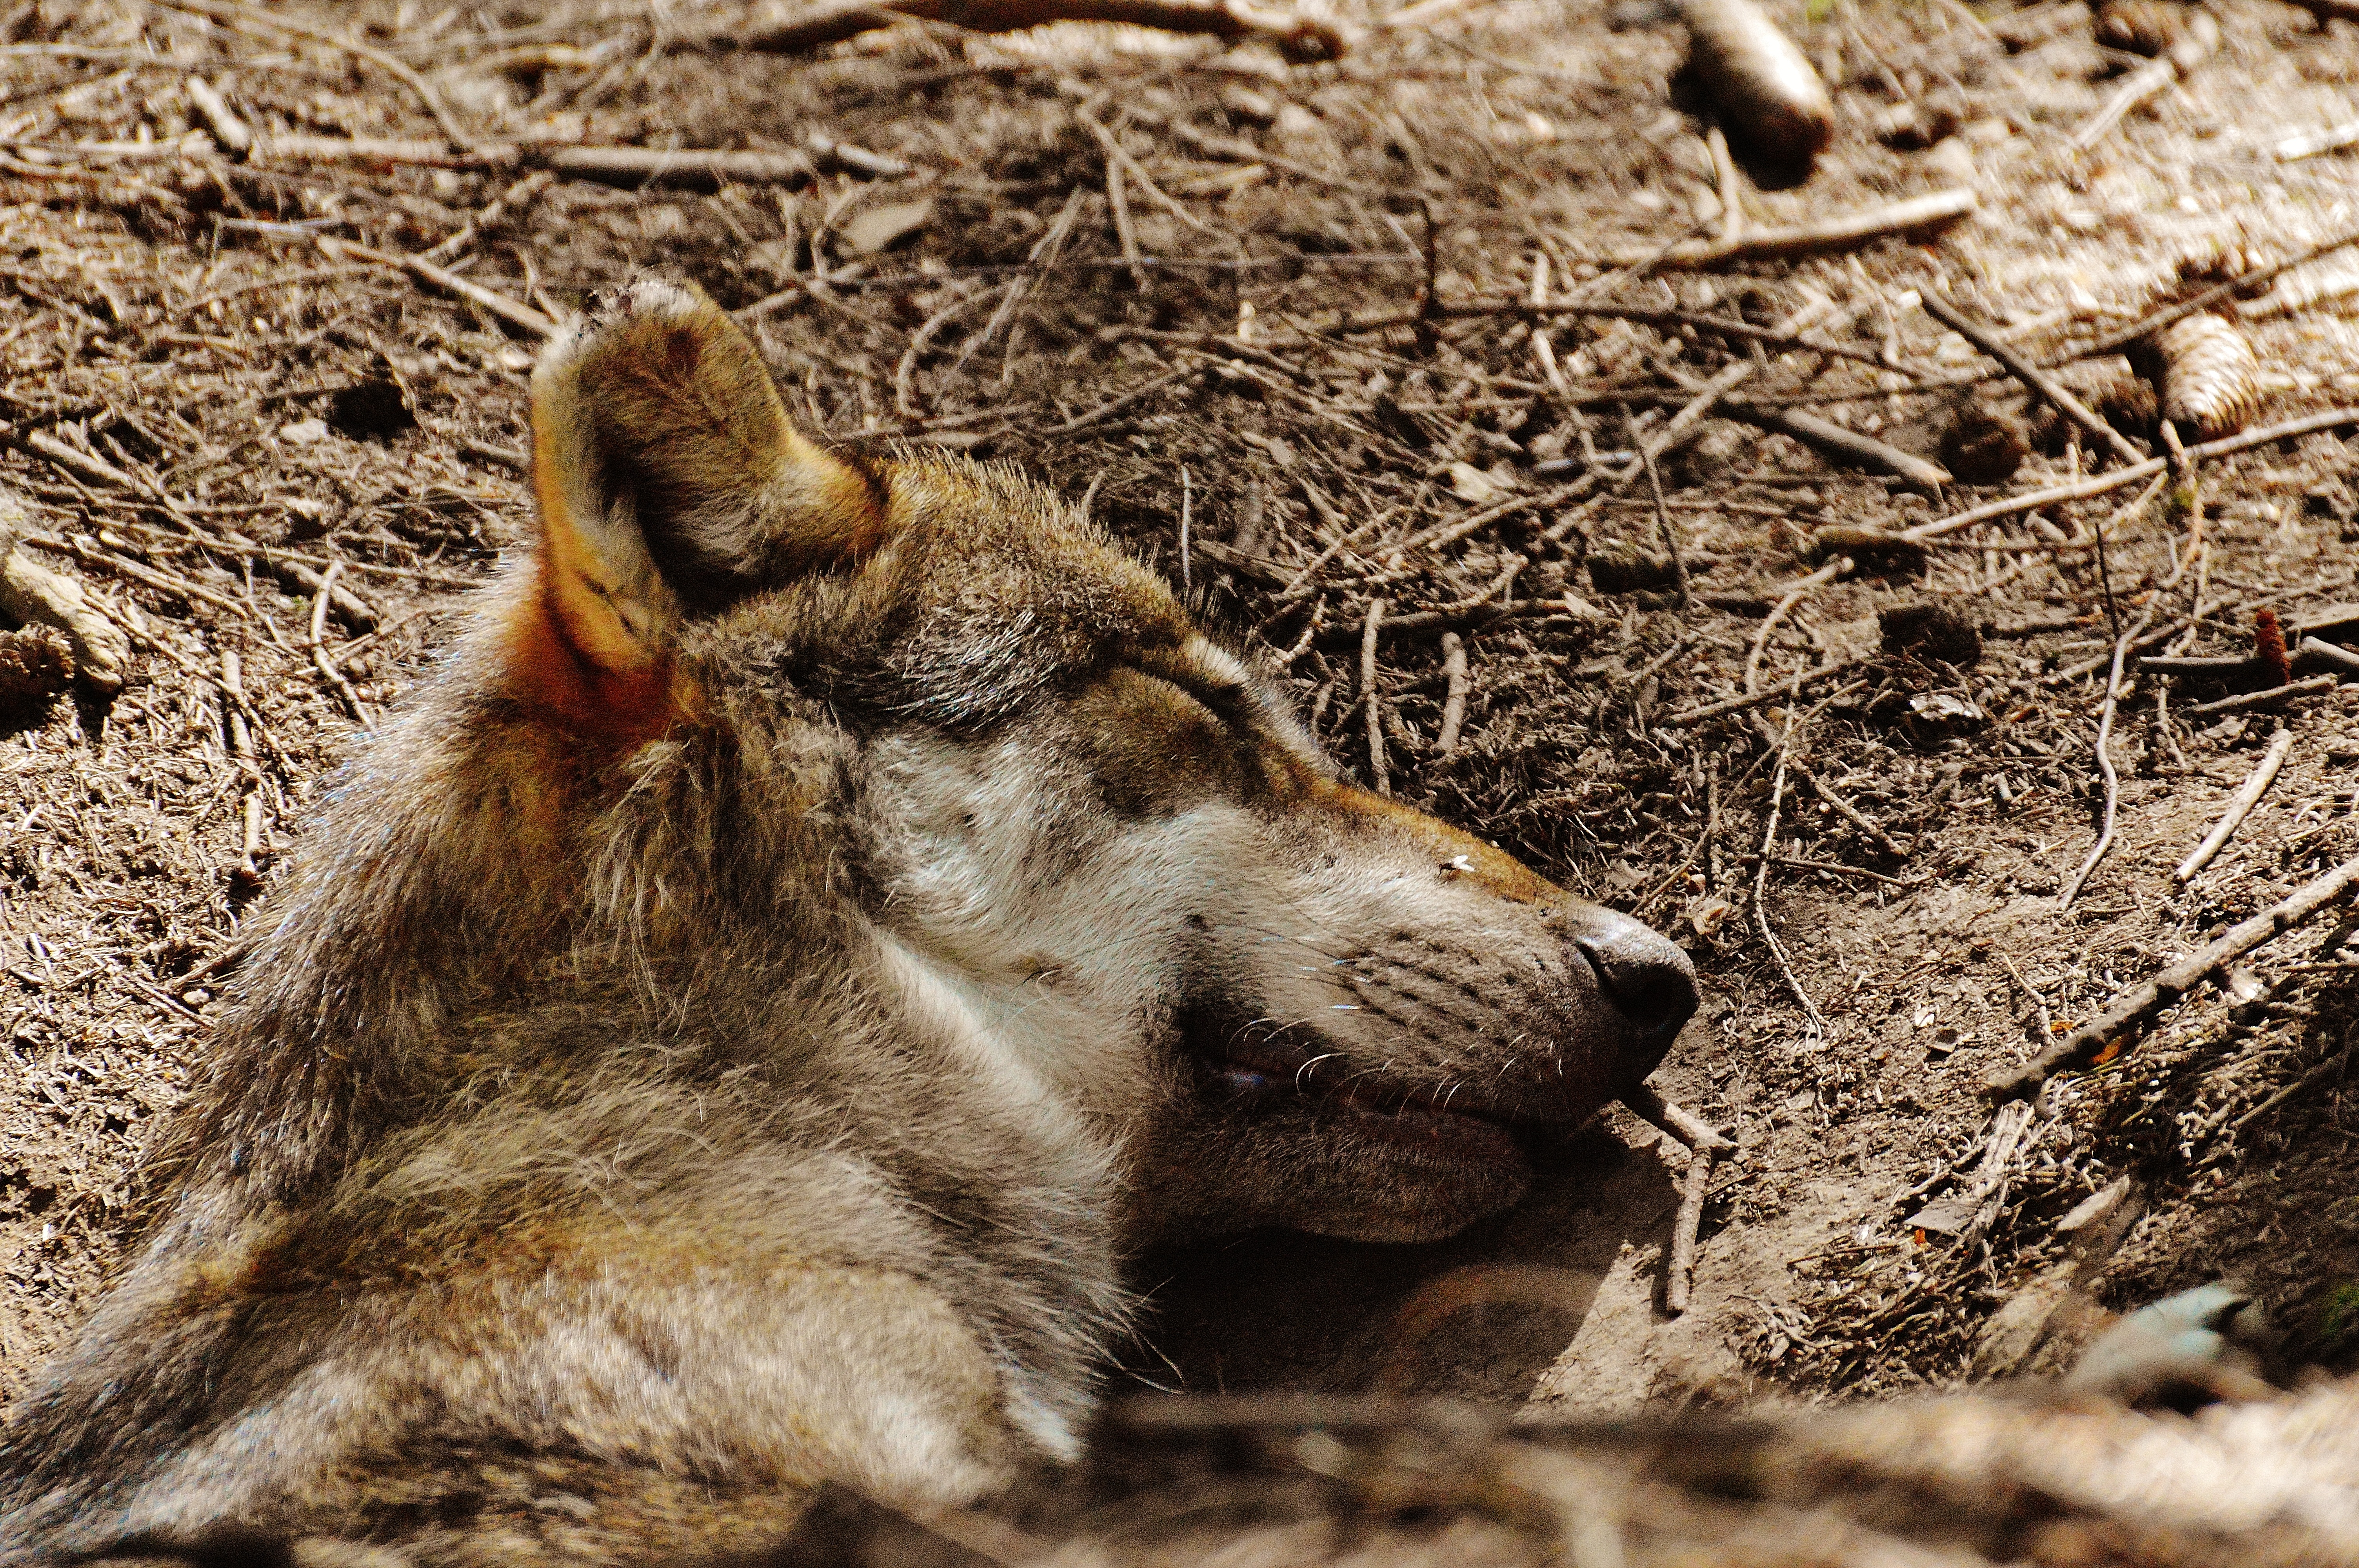
animal, wildlife, zoo, fur, sleeping, mammal, wolf, fauna, wild animal, sleep, vertebrate, tired, animal world, relaxed, jackal, wildpark poing, dog like mammal, red wolf, saarloos wolfdog, wolfdog, czechoslovakian wolfdog, lycaon pictus